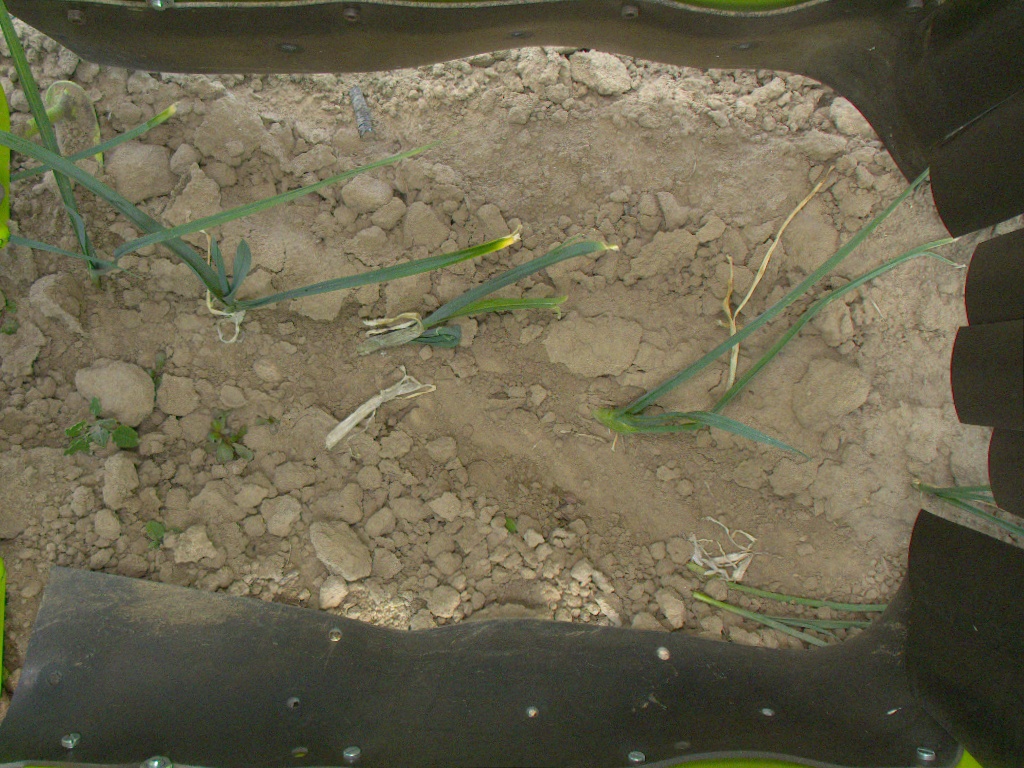
Crop: leek
Objects: leek, leek, leek, leek, leek, stem_leek, stem_leek, stem_leek, stem_leek, stem_leek